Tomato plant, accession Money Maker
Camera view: bottom (45 deg); turntable rotation: 60 degrees
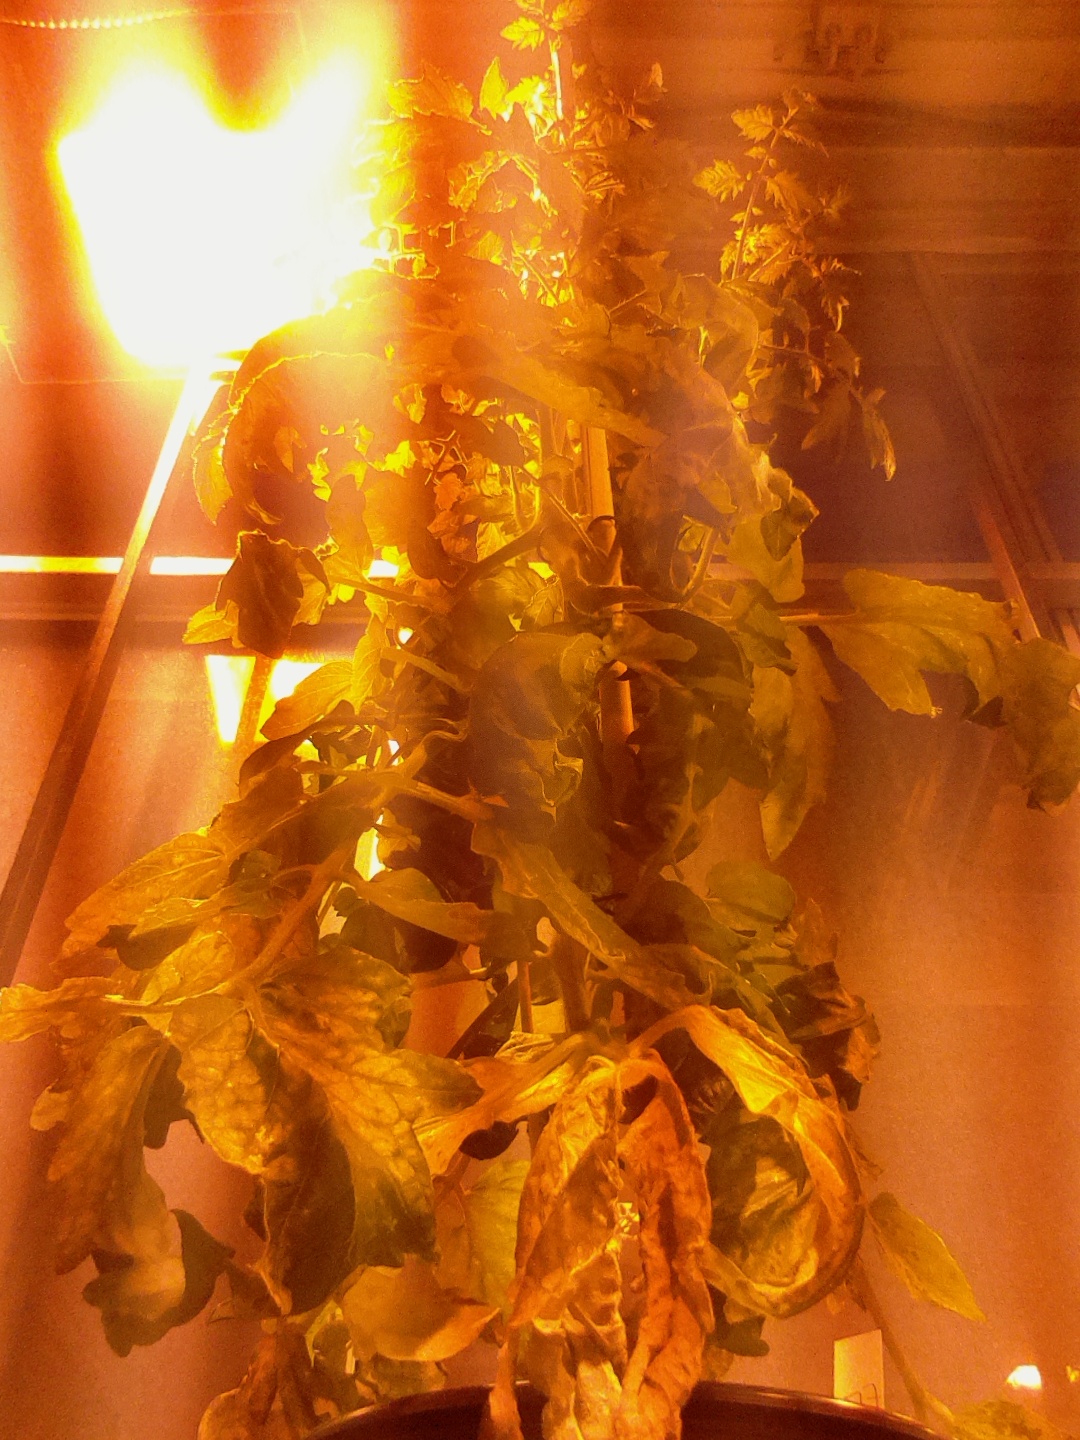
BBCH growth stage 73: 30%-40% of final fruit size